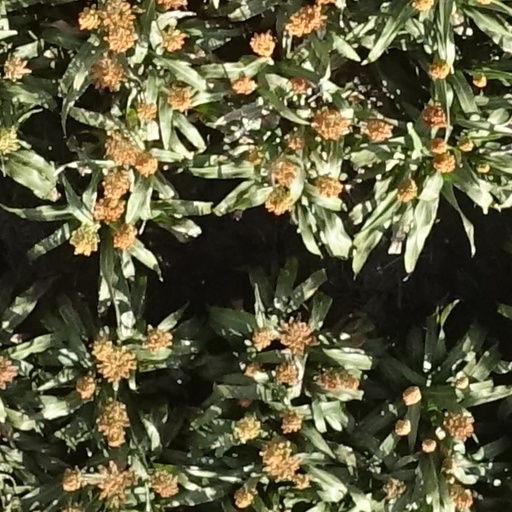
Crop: sorghum